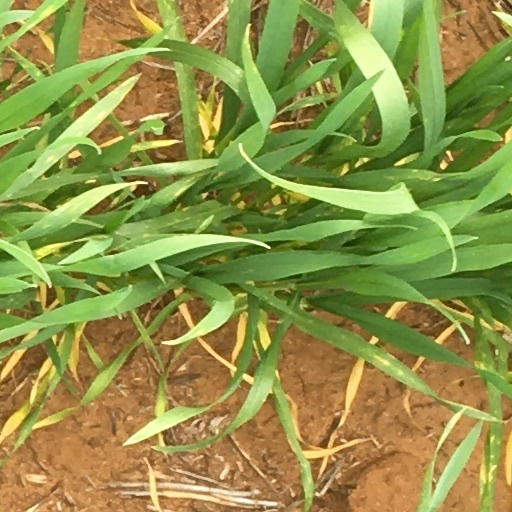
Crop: wheat